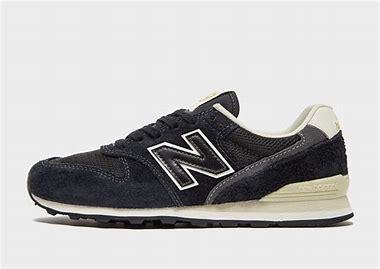
Brand: New
Model: Balance New Balance 996 Marathon